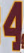
Number: 4